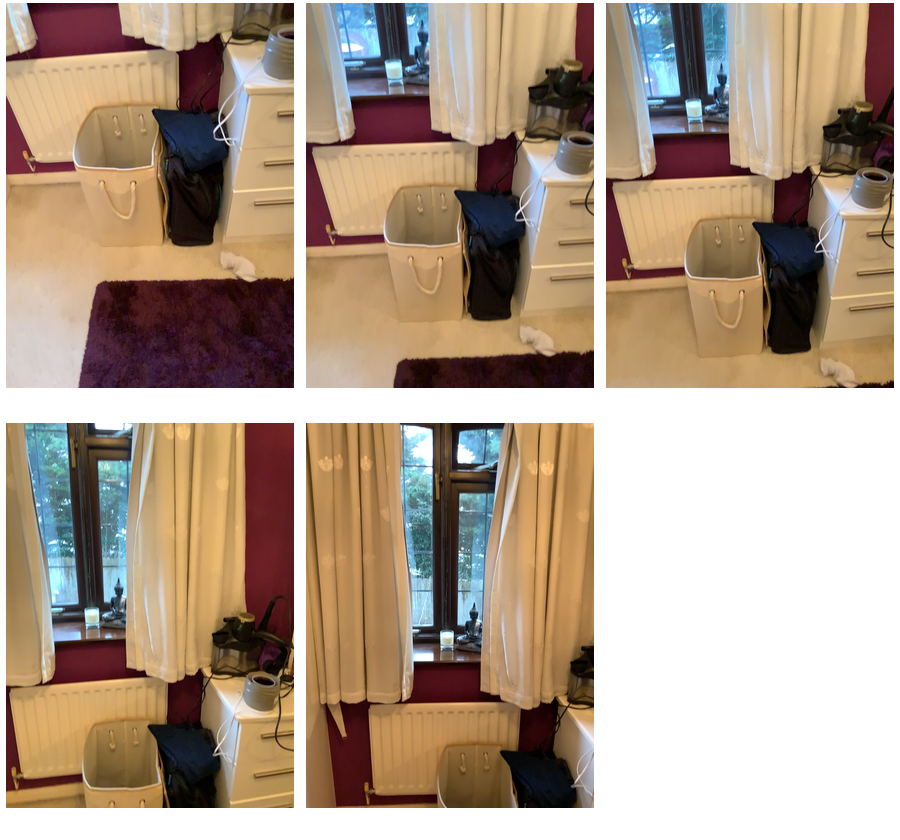Task instruction: Adjust the radiator.
Answer: {"task_instruction": "Adjust the radiator.", "nodes": ["knob", "radiator"], "edges": [{"functional_relationship": "adjust", "object1": "knob", "object2": "radiator", "spatial_relations": ["lower_than", "close"], "is_touching": true}], "action_type": "rotate", "function_type": "parameter_adjustment"}